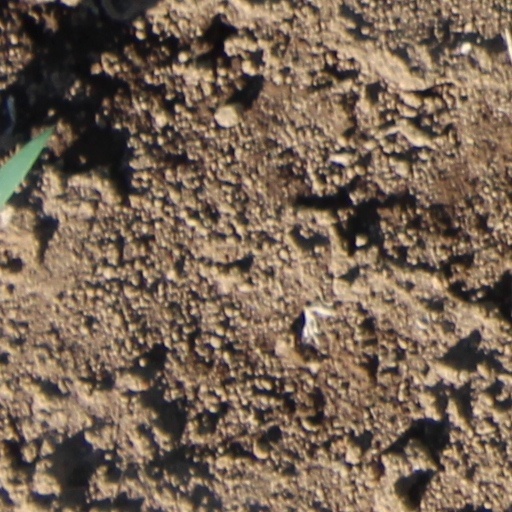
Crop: wheat